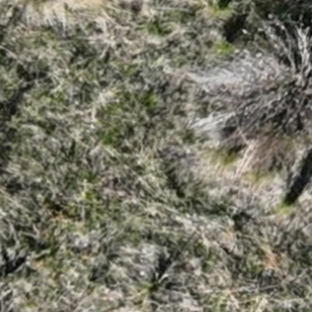
Month: october